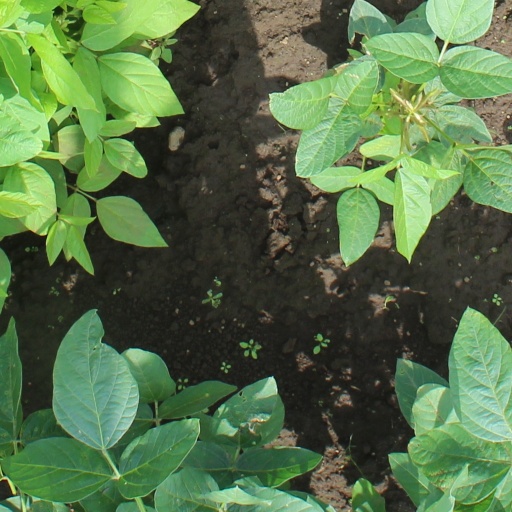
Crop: soybean